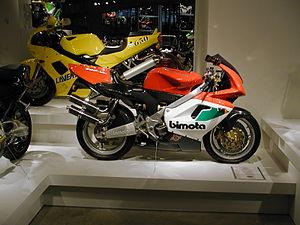
La V-Due est un modèle de motocyclette de la marque italienne Bimota.
Bimota est un constructeur italien de motos.